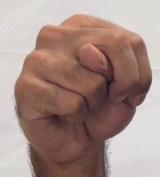
ASL sign: N